Karachi Se Lahore

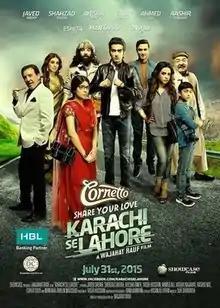
Theatrical release poster

Karachi Se Lahore is a 2015 Pakistani road-comedy adventure film directed and produced by Wajahat Rauf (in his directorial debut) under the production banner "Showcase Films" with a story written by Yasir Hussain "Karachi Se Lahore" features an ensemble cast, including Javed Sheikh, Mantaha Tareen Maqsood, Yasir Hussain, Ahmed Ali Akbar, Eshita Syed, Aashir Wajahat and Rasheed Naz, whereas lead roles are played by Shahzad Sheikh and Ayesha Omer. This is the first Pakistani road-trip film which covers the 36 hours journey from Karachi to Lahore in real time, where the characters face obstacles, overcome them and undergo personal growth.